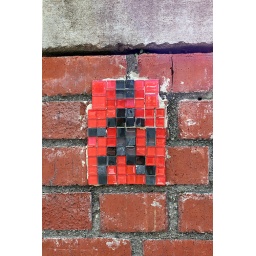
It's kinda hard to see in the picture, but the dark stones are twice as thick as the red stones.